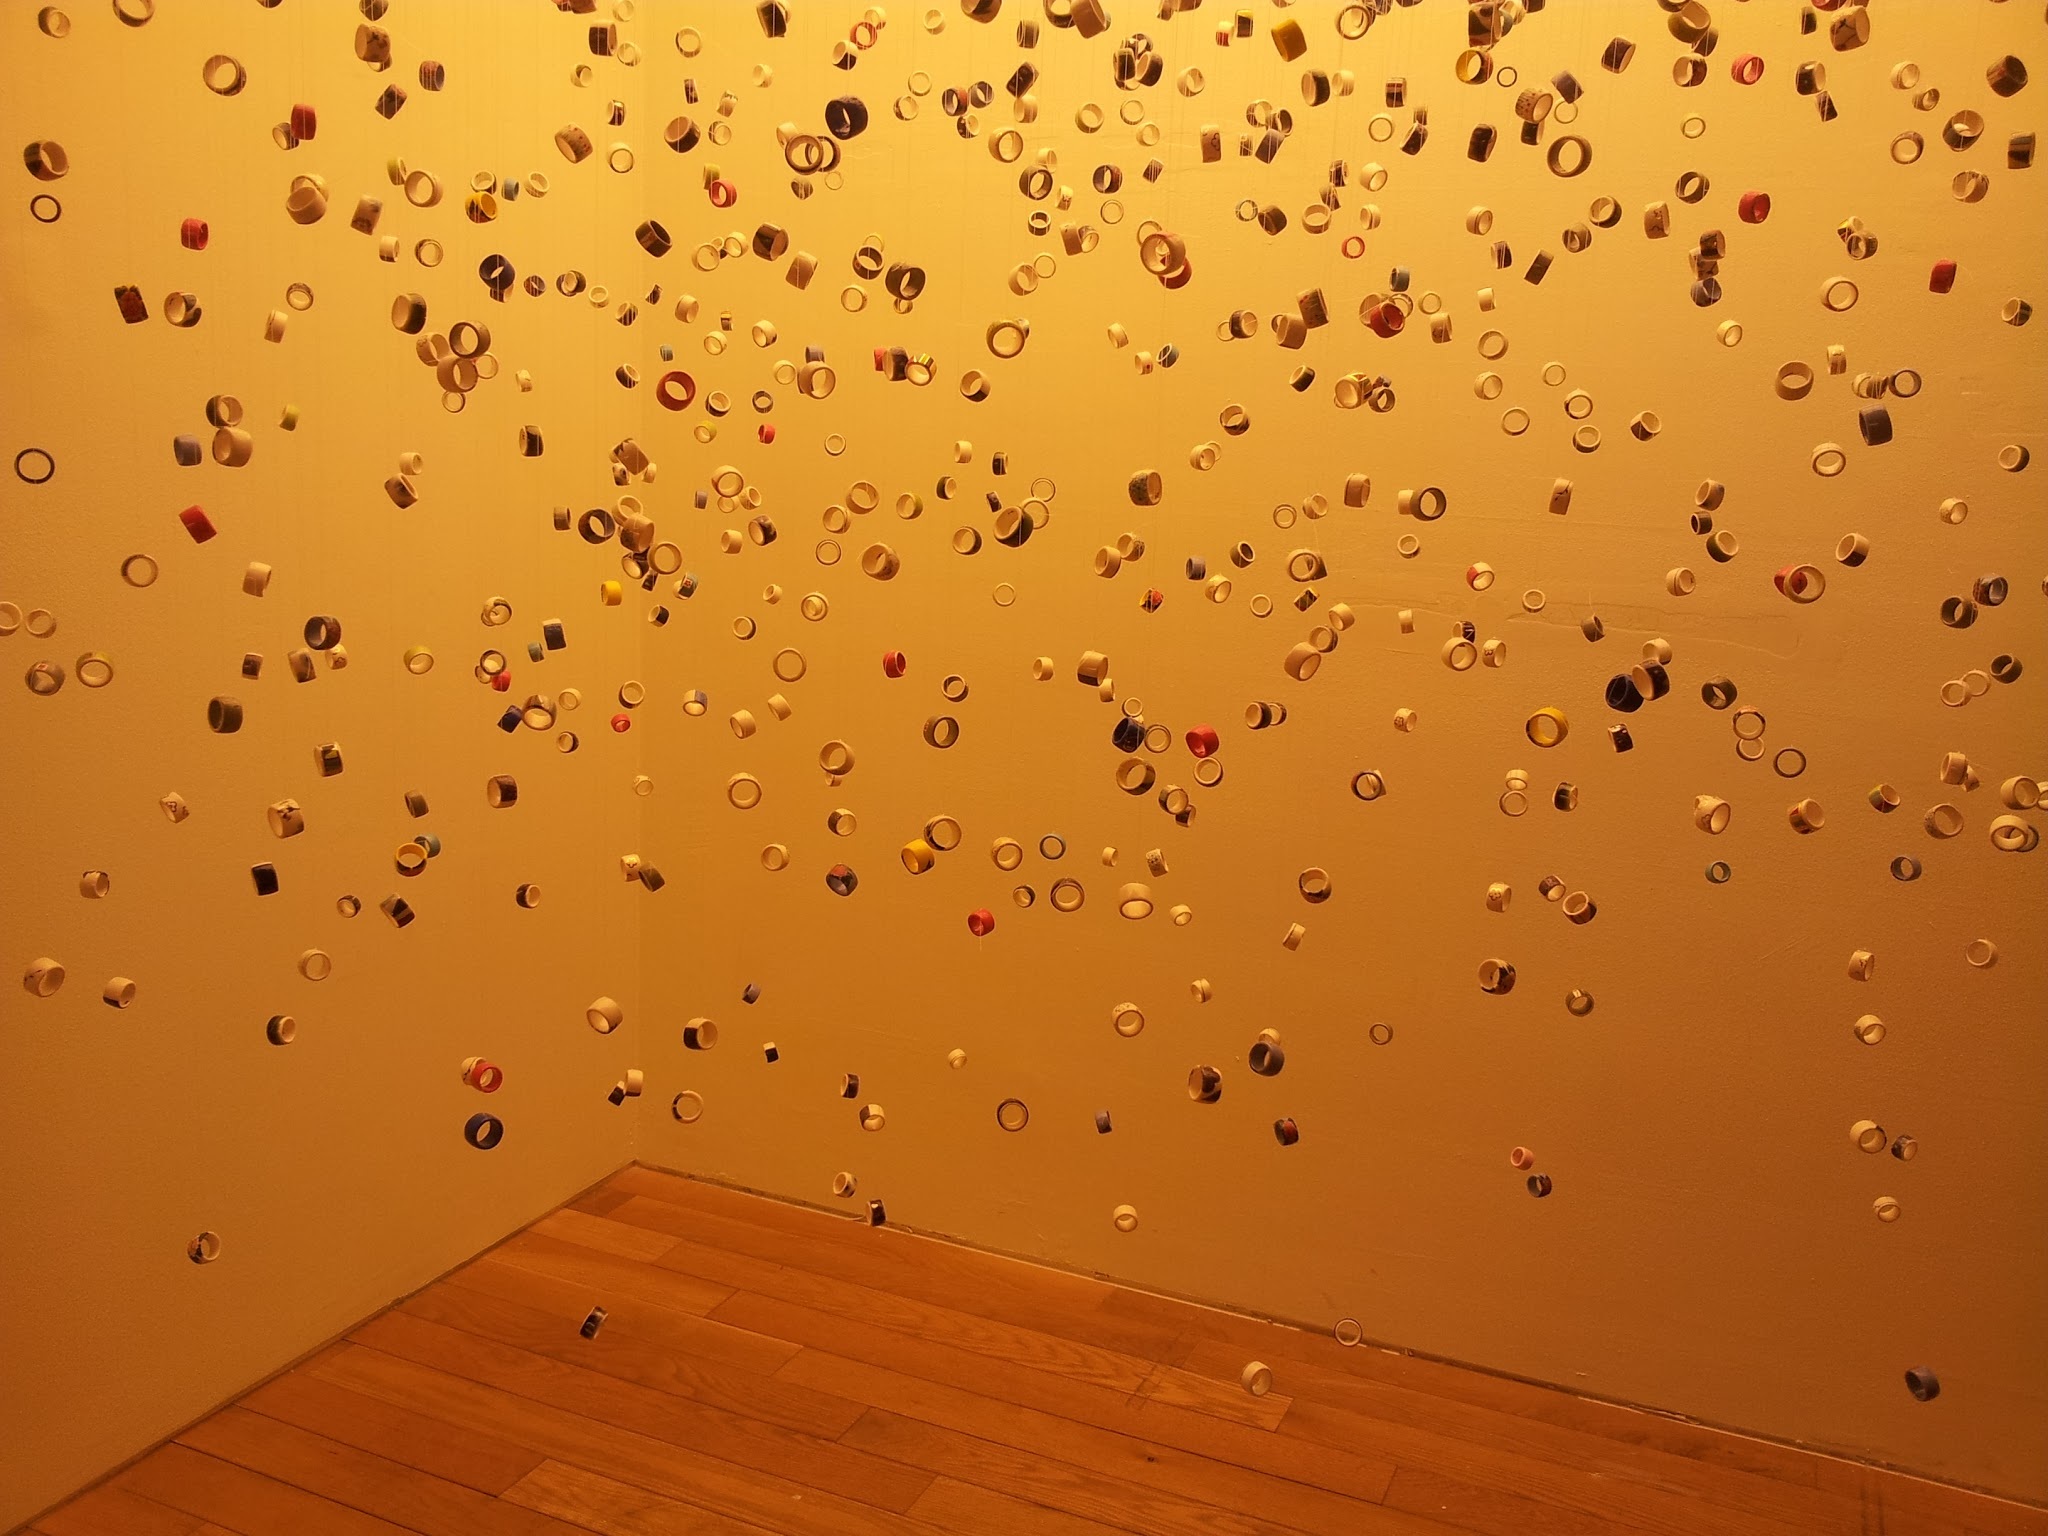
floor, interior, wall, ceiling, line, museum, color, craft, pottery, porcelain, molding, the main